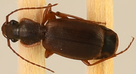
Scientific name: Cymindis cribricollis
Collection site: Bartlett Experimental Forest NEON (BART), plot BART_068